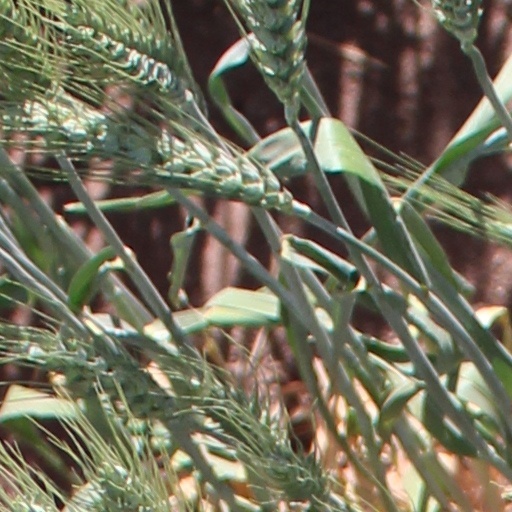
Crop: wheat